Hustle (TV series)

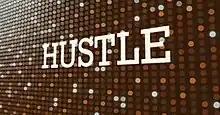
Title card from series 5 to series 8 (2009–2012)

Hustle is a British crime drama television series starring Adrian Lester, Robert Glenister and Robert Vaughn. Created by Tony Jordan, it was produced by Kudos Film and Television, and broadcast on BBC One in the United Kingdom. The show premiered on 24 February 2004, and ran for eight series, with its final episode aired on 17 February 2012. The show's premise is on a group of con artists who specialise in "long cons" – extended forms of deceptive frauds that require greater commitment, but offer higher rewards than simple confidence tricks. The show's most notable qualities are plots that involve behind-the-scenes action that the viewers are unaware of until near the end of an episode, along with fantasy scenes and occasional breaches of the fourth wall by the main actors.